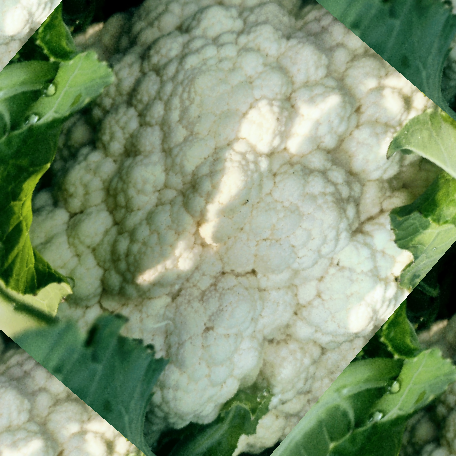
Label: Disease Free